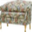
Label: couch